The Magic Pudding (film)

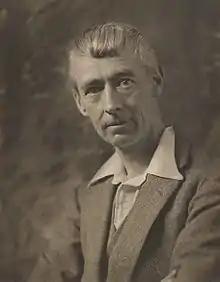
Norman Lindsay, author of the original Magic Pudding book from 1918.

The Lindsay family had previously rejected many international requests to sell the rights to The Magic Pudding, preferring to wait until an Australian company presented the right formula for adaptation. Past contenders were Rolf Harris, Jim Henson Productions and even Walt Disney himself. Eventually, in 1997, the Lindsays sold the film rights to Energee Entertainment, one of the country’s then-leading independent animation companies.